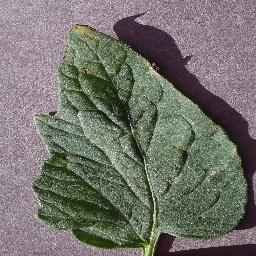
Label: Tomato___Target_Spot